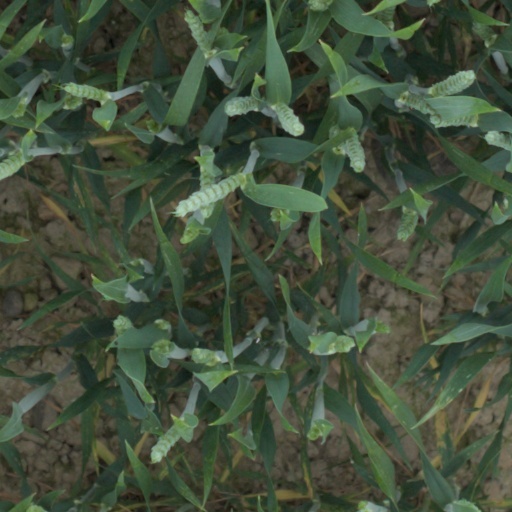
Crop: wheat